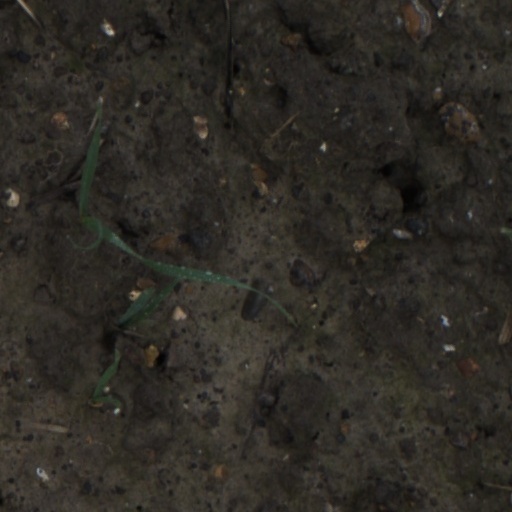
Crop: wheat